Northern Fleet

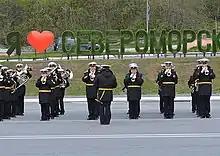
The band in May 2017

The Military Band of the Northern Fleet is a military band unit of the Russian Armed Forces that is a branch of the Military Band Service of the Armed Forces of Russia. It is based at the fleet HQ in Severomorsk. The band also takes part in national events and holidays in Russia such as the Victory Day and Defender of the Fatherland Day holidays as well as the Navy Day fleet parade. It has taken part in the ceremonial arrival of ships to the Northern Fleet Headquarters including the "Vice-Admiral Kulakov" and the "USS Nicholas".